Roberto Clemente Bridge

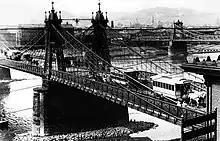
Roebling's second version (1859) of the Sixth Street Bridge.

In 1859, the second Sixth Street Bridge was built by John A. Roebling. This was his third and final bridge in Pittsburgh. His eldest son Washington Roebling worked with him on the bridge after completing his degree in engineering.